Požun, Croatia

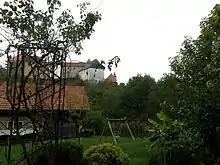
Ozalj Castle from Požun (Ozalj)

From 1102 to 1526, Croatia was ruled by the King of Hungary. After Hungary's defeat at the Battle of Mohács in 1526, a large swathe of Hungarian territory was occupied by the Ottoman Empire. The parts of Hungary not occupied by the Ottomans, including Croatia, entered the Austrian Habsburg monarchy. With Budapest in Ottoman hands, Poszony was designated the new capital of Hungary. The city became a coronation town and the seat of kings, archbishops (1543), the nobility and all major organisations and offices. Though they entered the monarchy separately, Croatia and Hungary were eventually united again within the monarchy and there were strong links between Poszony and Croatia in this period.